The Storm (1938 film)

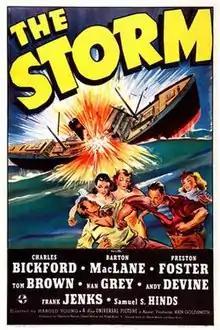
Theatrical release poster

The Storm is a 1938 American action film directed by Harold Young and written by Theodore Reeves, Daniel Moore and Hugh King. The film stars Charles Bickford, Barton MacLane, Preston Foster, Tom Brown, Nan Grey, Andy Devine, Frank Jenks and Samuel S. Hinds. The film was released on October 28, 1938, by Universal Pictures.